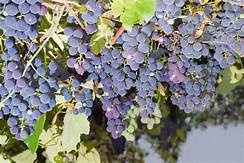
Label: grape